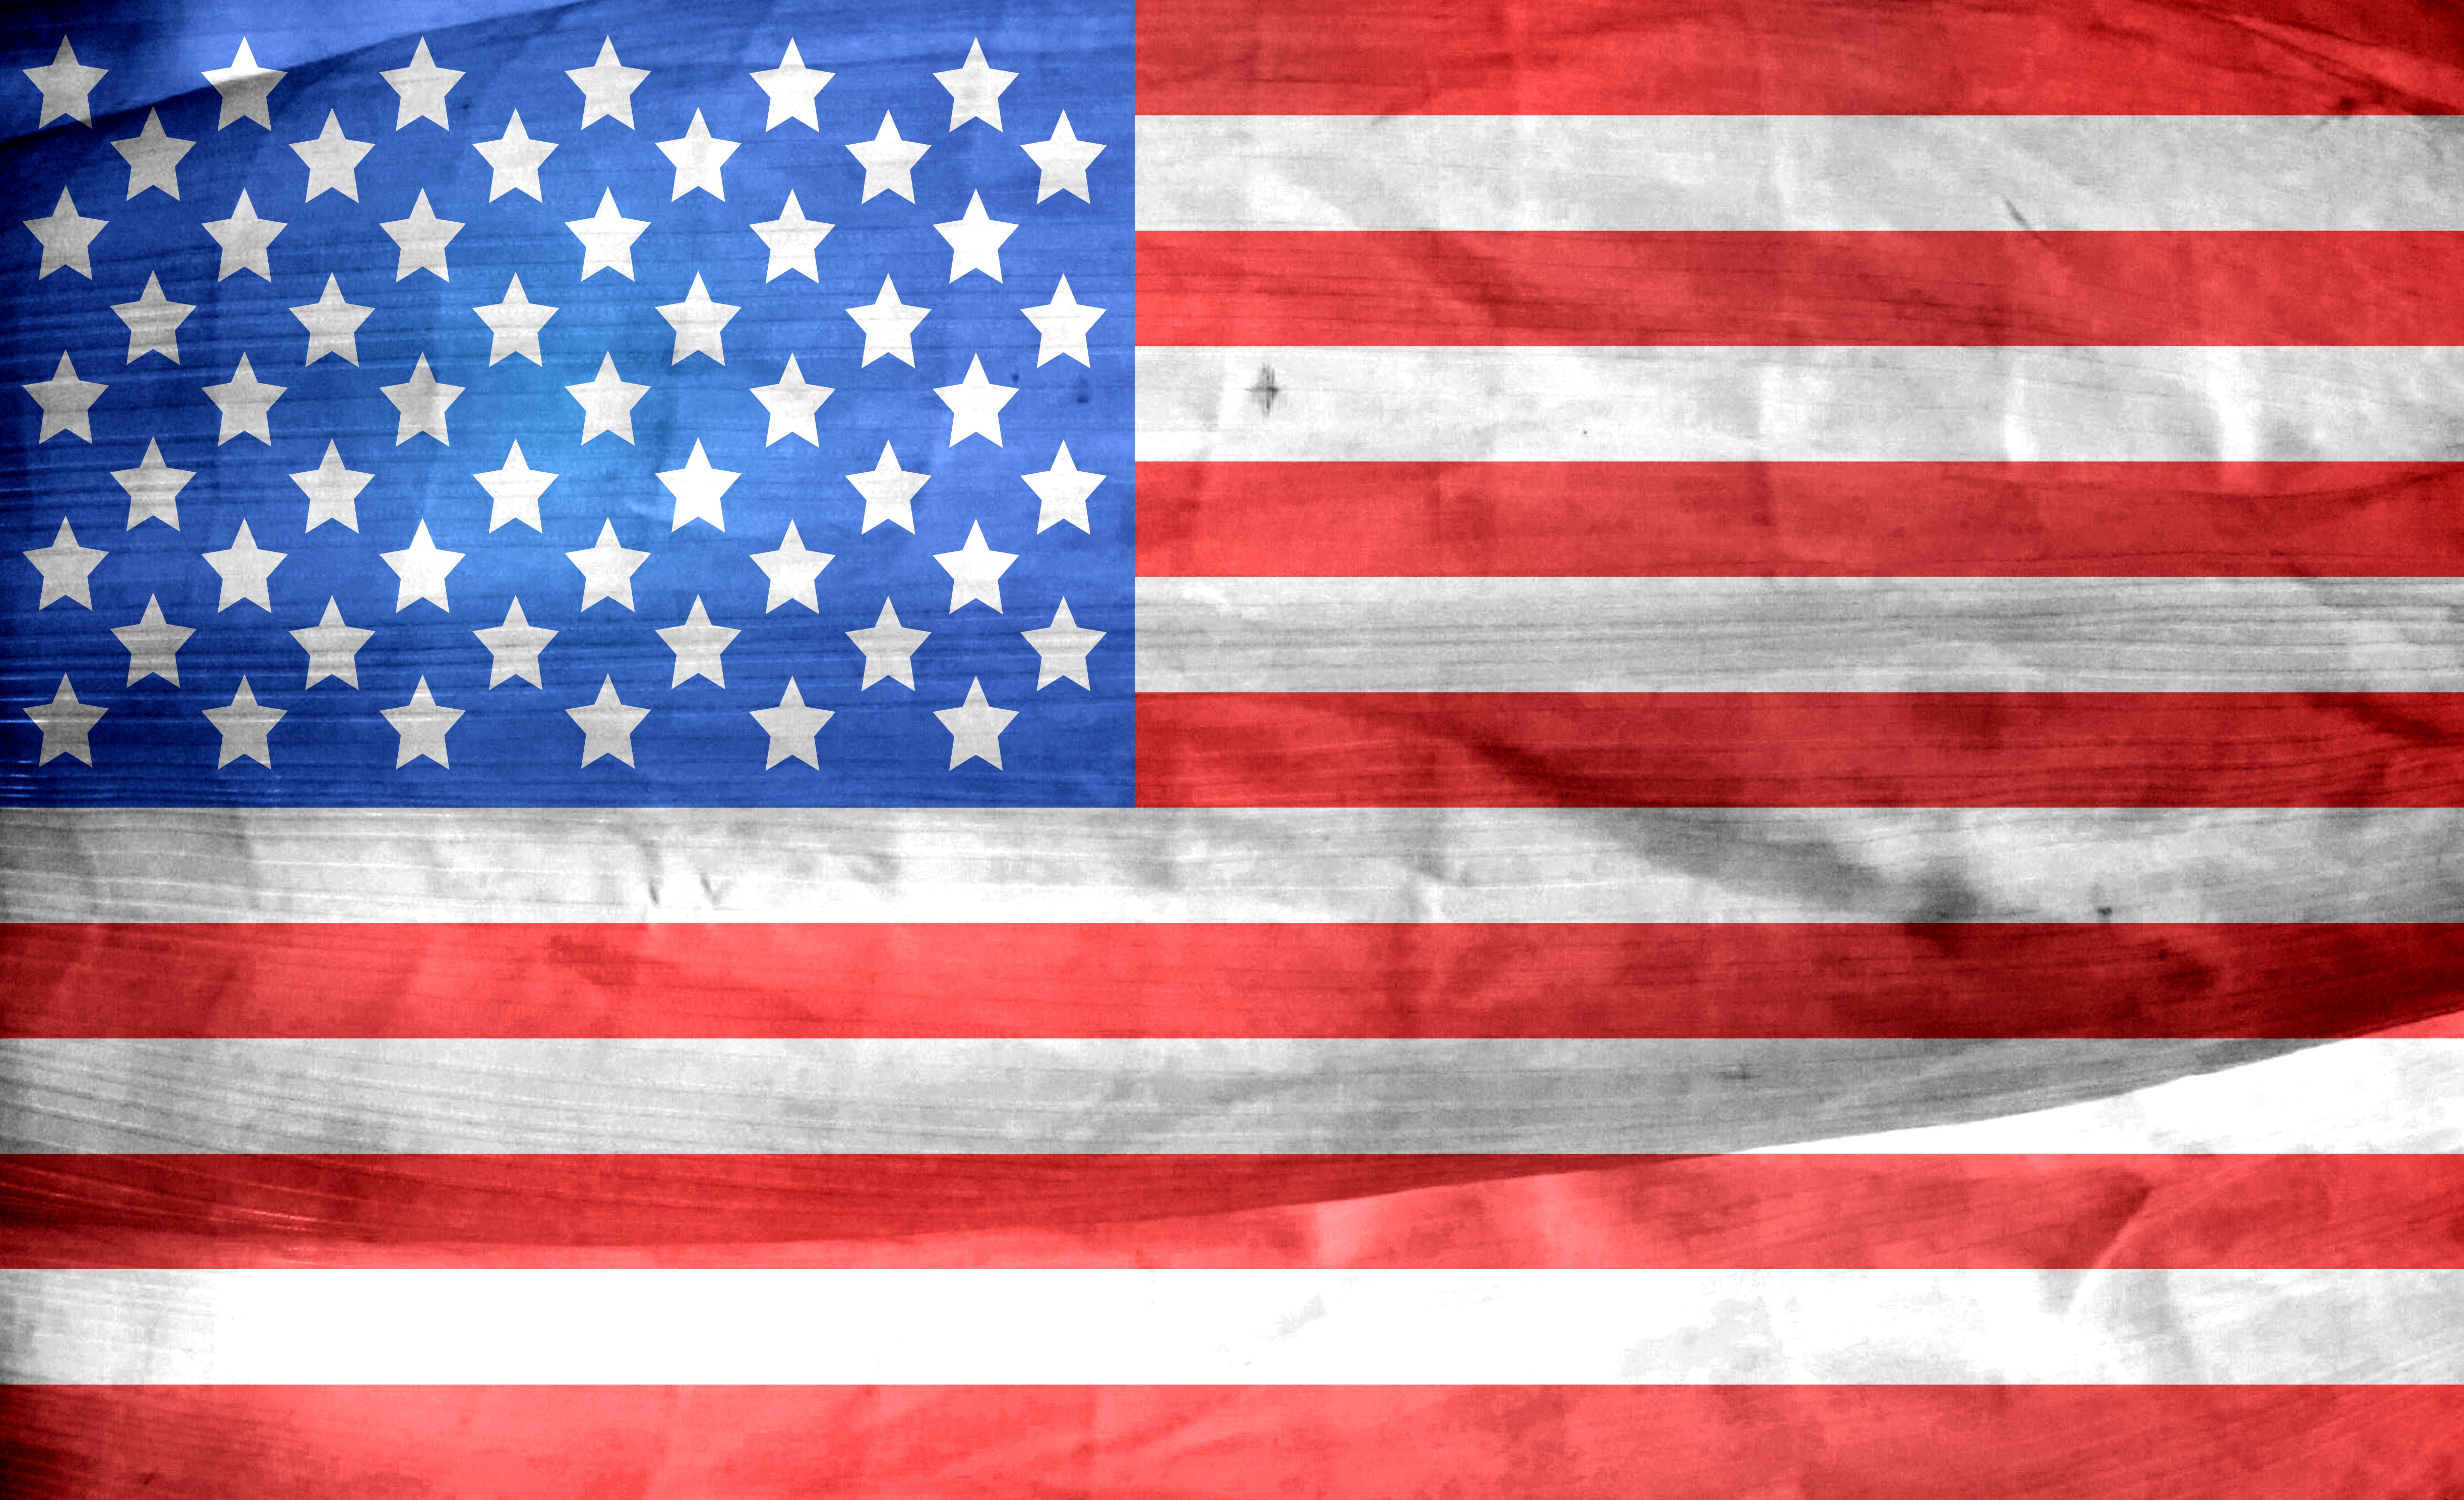
white, country, celebration, pattern, red, symbol, banner, flag, usa, holiday, blue, freedom, patriotism, united states, national, memorial, july, american, patriot, design, stars, stripes, day, united, nation, 4th, independence, fourth, states, patriotic, pride, democracy, election, flag of the united states